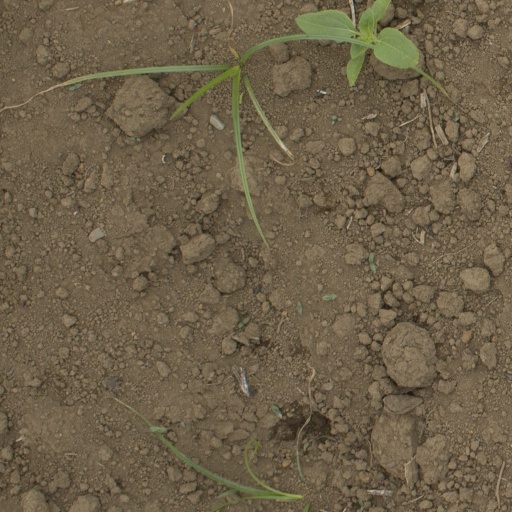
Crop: Jerusalem artichoke